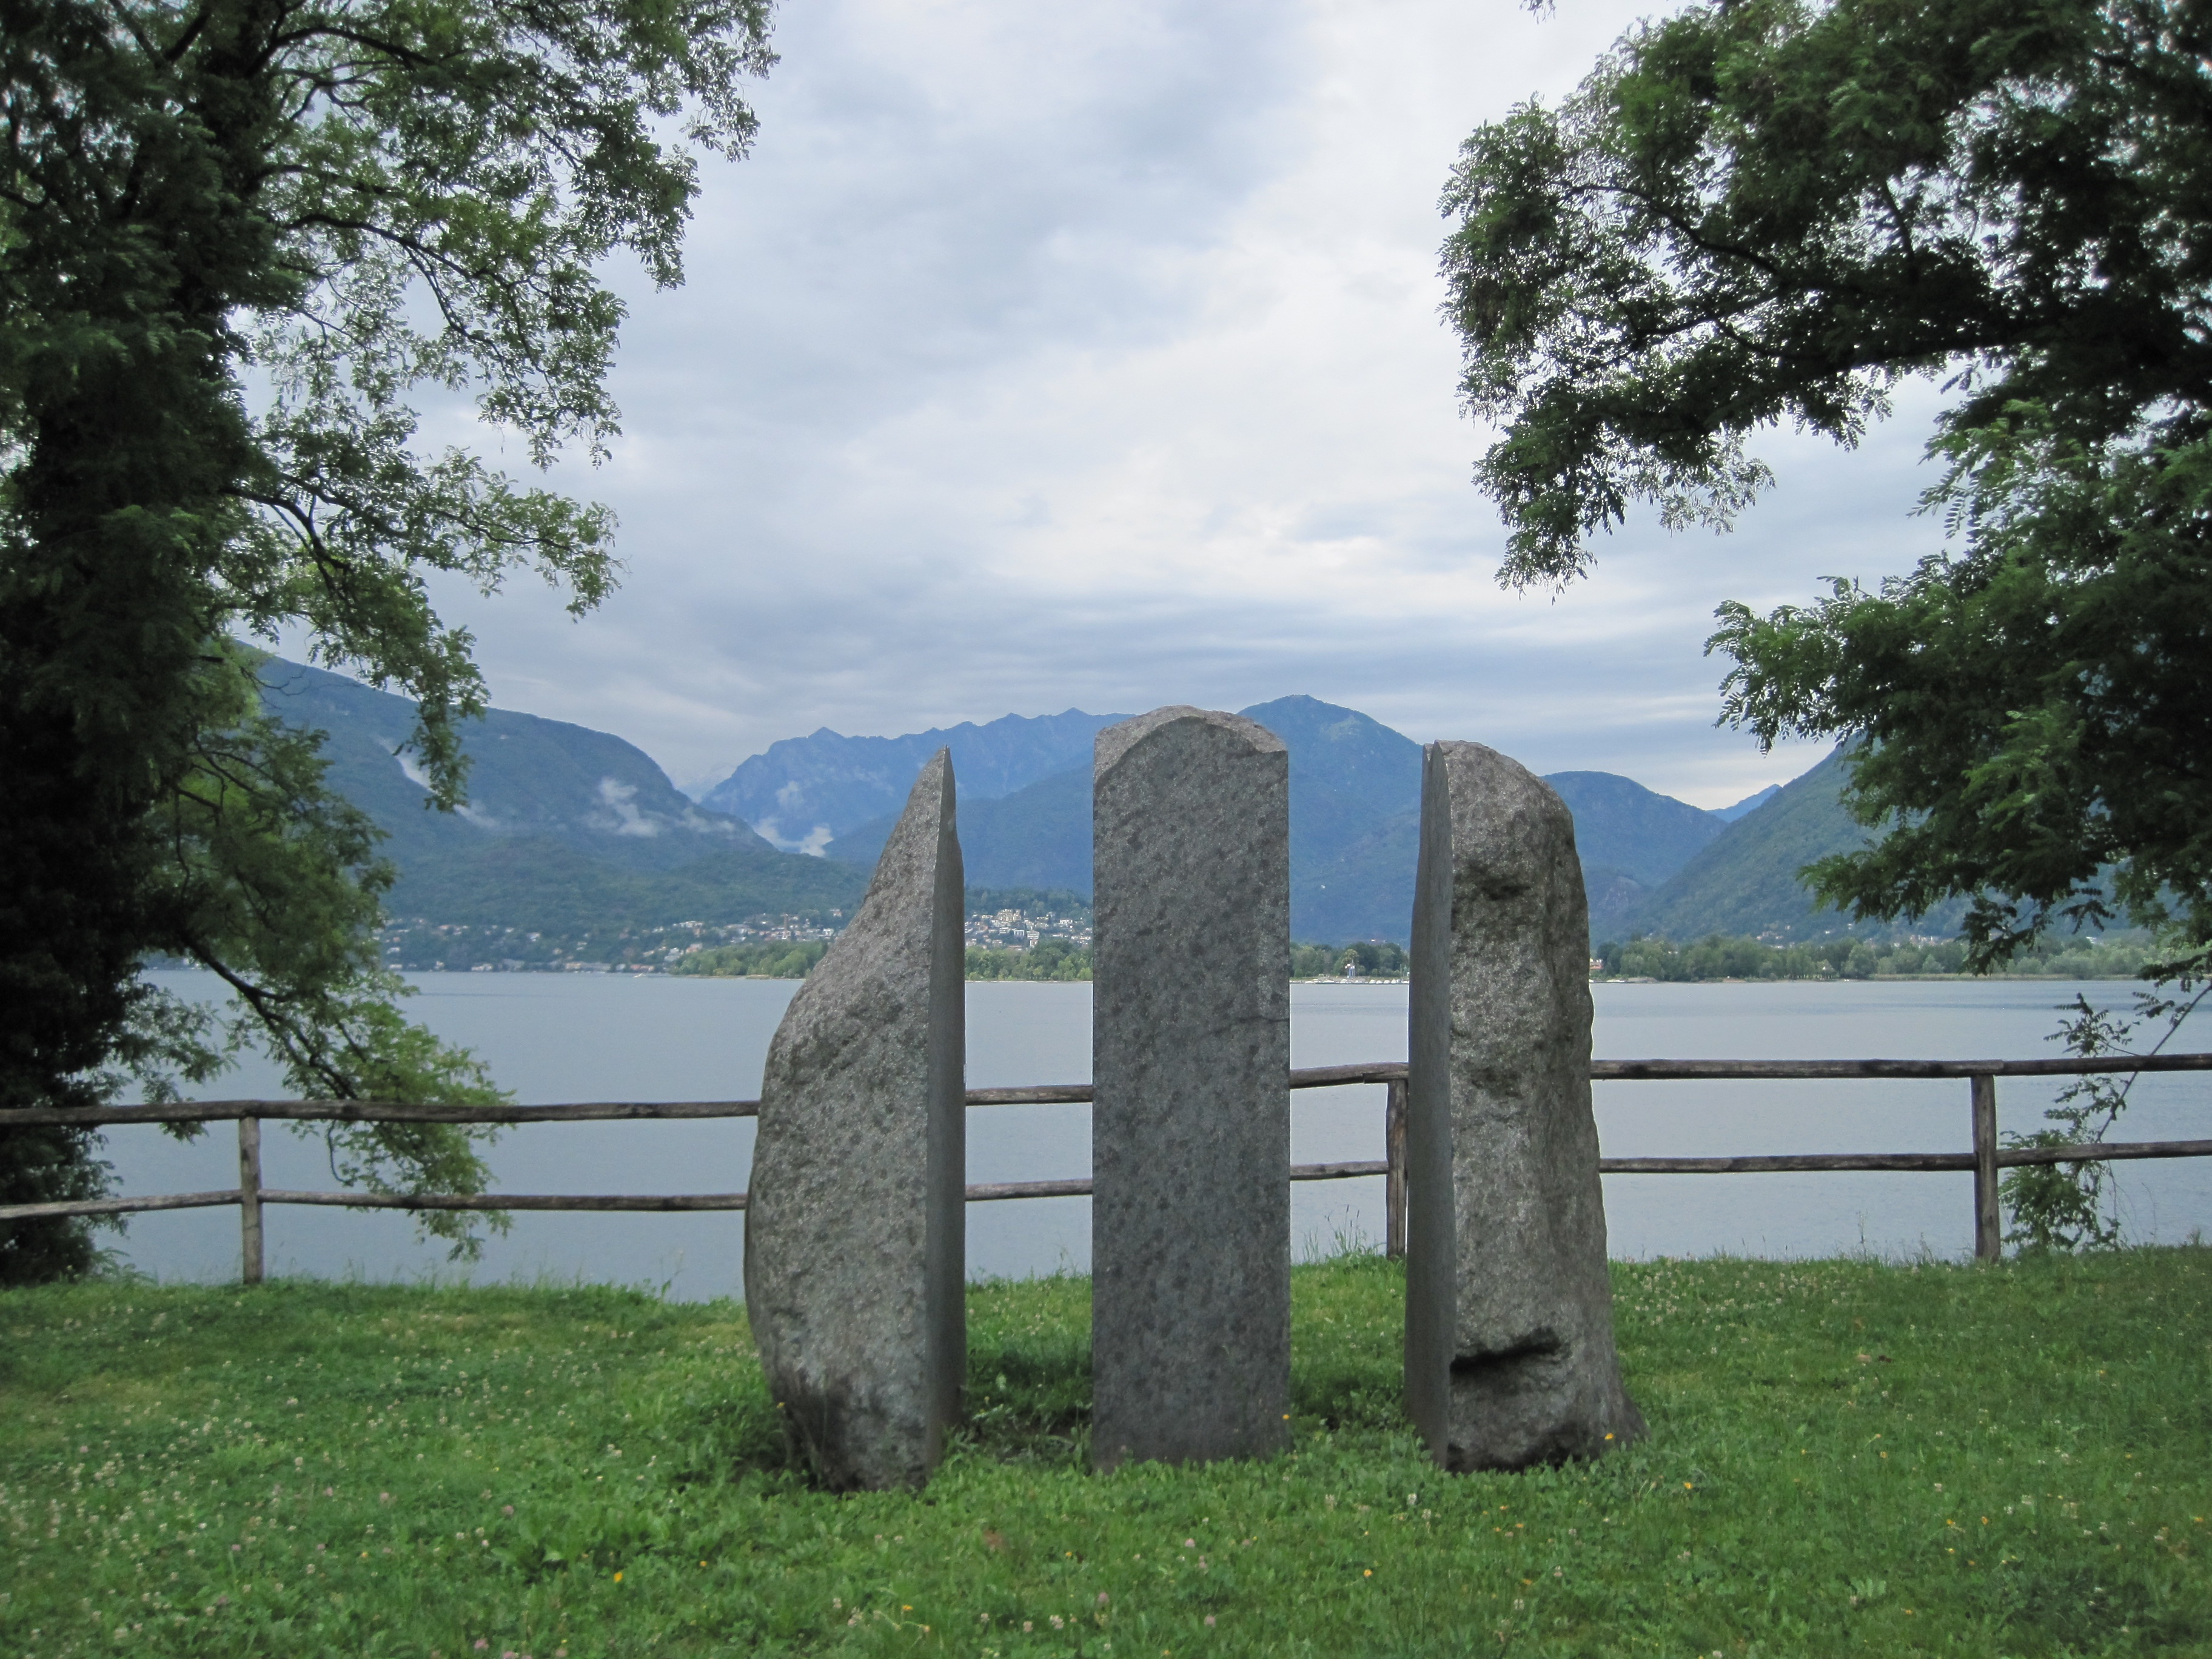
landscape, water, rock, lake, monument, cemetery, sculpture, memorial, monolith, ticino, lago maggiore